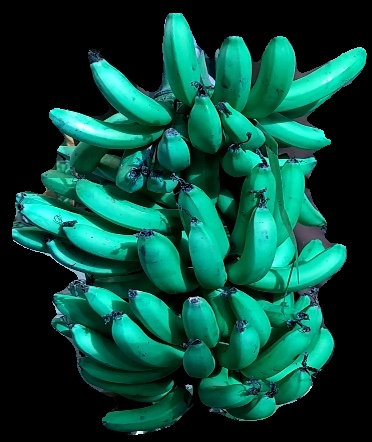
Variety: pachbale
Grade: grade3